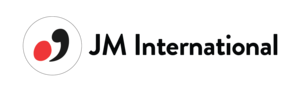
Logo JMI
Les JM France, créées par René Nicoly en 1944 afin de faire partager la musique au plus grand nombre, sont une association reconnue d'utilité publique, qui lutte pour l'accès à la musique des enfants et des jeunes, prioritairement issus de zones reculées ou défavorisées. Chaque année, 500 000 enfants et jeunes ont accès à la musique grâce aux JM France.